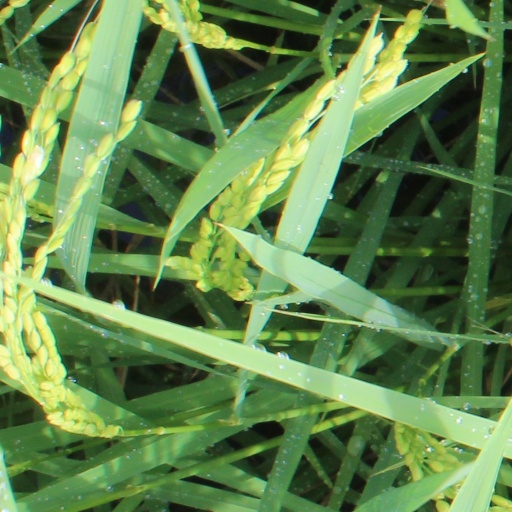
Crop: rice